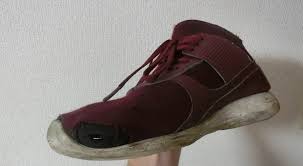
Waste category: shoes